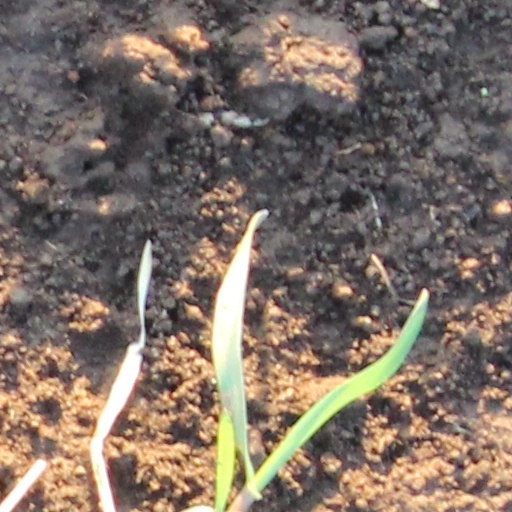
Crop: wheat